Roger Martínez

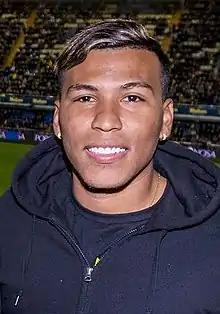
Martínez in 2018

Roger Beyker Martínez Tobinson (born 23 June 1994) is a Colombian professional footballer who plays as a winger or forward for Saudi Pro League club Al-Taawoun and the Colombia national team.